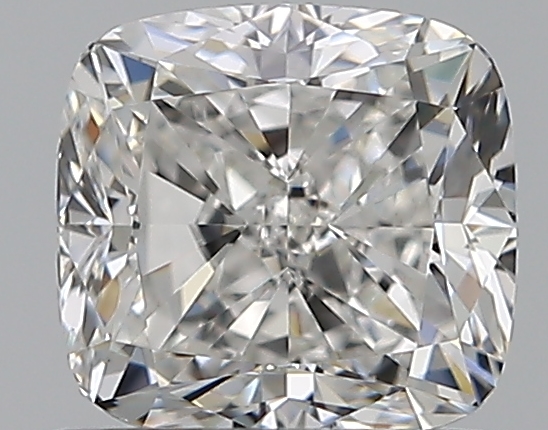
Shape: cushion
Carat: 0.8
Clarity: VS1
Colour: F
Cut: VG
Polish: EX
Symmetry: VG
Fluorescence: N
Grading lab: GIA
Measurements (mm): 5.21 x 4.98 x 3.57